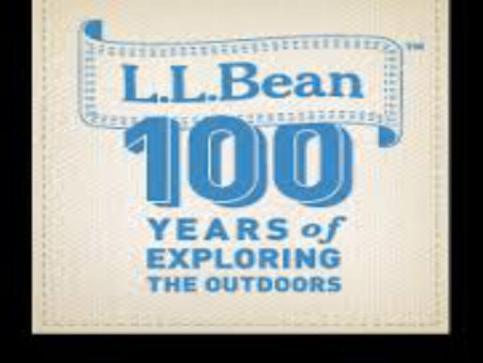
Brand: l.l.bean
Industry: Clothes